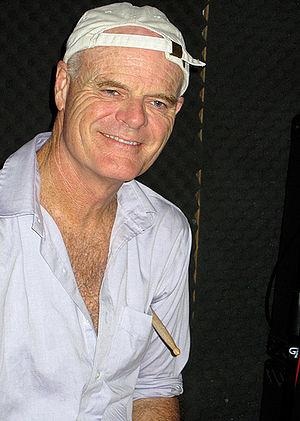
John Molo est un batteur de jazz et de Rock. Il a joué avec beaucoup de différents groupe et musiciens comme Bruce Hornsby and the Range, The Other Ones, Phil Lesh and Friends, John Fogerty, Keller Williams, Mike Watt, Paul Kelly, David Nelson, Jemimah Puddleduck, The Other Ones et Modereko.